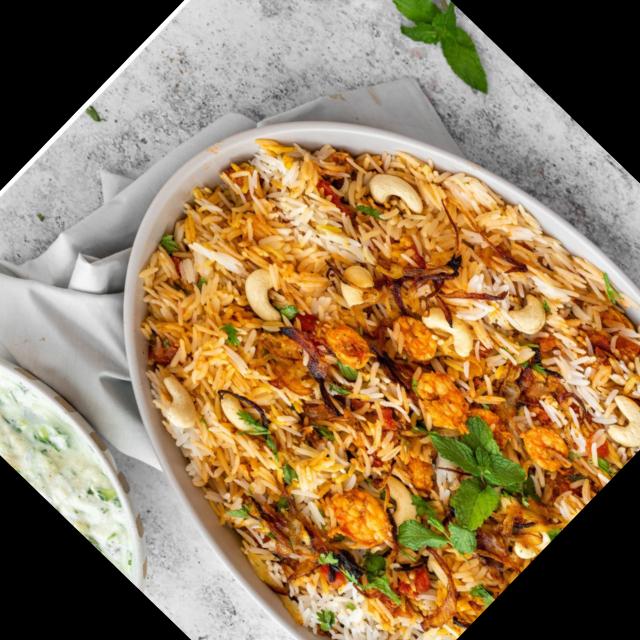
Dish: biryani